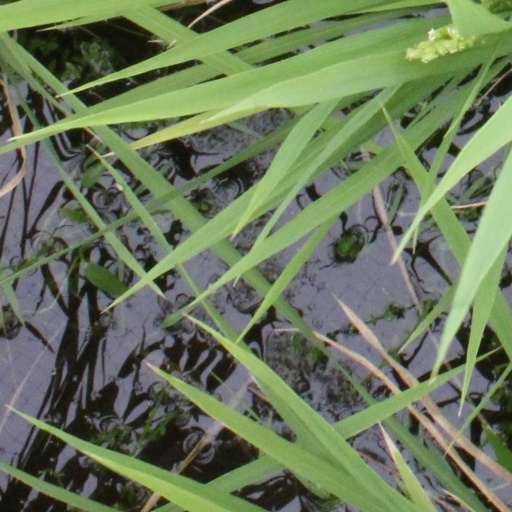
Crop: rice